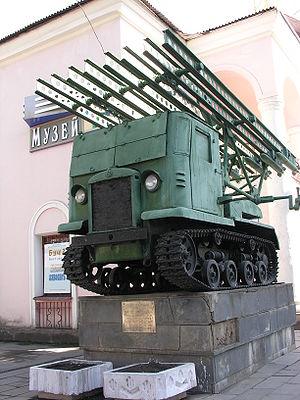
Le STZ-5 est un prototype de véhicule soviétique.